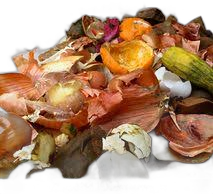
Waste category: biological